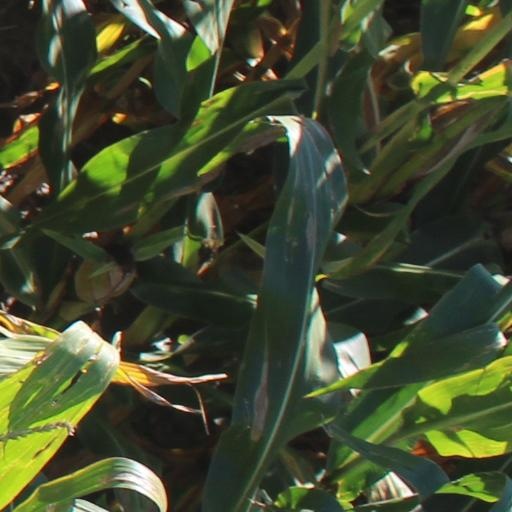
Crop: maize; corn